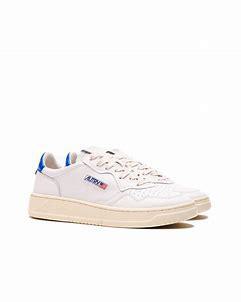
Brand: Autry
Model: Action Shoes Autry Action Medalist